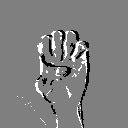
ASL letter: e